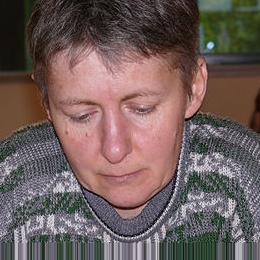
Age: 46